Canvas (song)

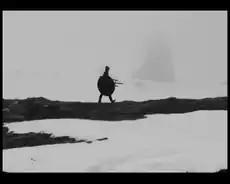
A scene from 'Canvas' video.

The idea for a music video for "Canvas" formed back in February 2009. Heap asked her fans on Twitter if they could suggest a place where hills, snow, and sea meet together and stated it's for a "Canvas" video. The video was directed by Tom Kelly and filmed in Bonavista, Newfoundland and Labrador, Canada. It portrays a man walking through woods, snowy landscapes, and hills carrying an easel with a black canvas put on it. At the end of the video he ends up on a mountaintop where he lays down the easel and looks ahead. The shooting began in the first week of April 2009. Post-production lasted longer than expected.